Mercury Communications

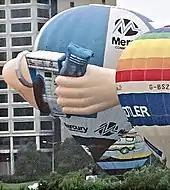

In 1981, Mercury Communications Ltd – a consortium of Cable & Wireless, Barclays, and BP – was founded as an experiment in telecommunications competition, primarily to compete with British Telecom. Its first chairperson was Sir Michael Edwardes, known for his success in turning around British Leyland. Mercury Communications was first licensed in 1982, and became a full Public Telecommunications Operator in 1984. The same year, Cable & Wireless bought out the stakes of its partners.